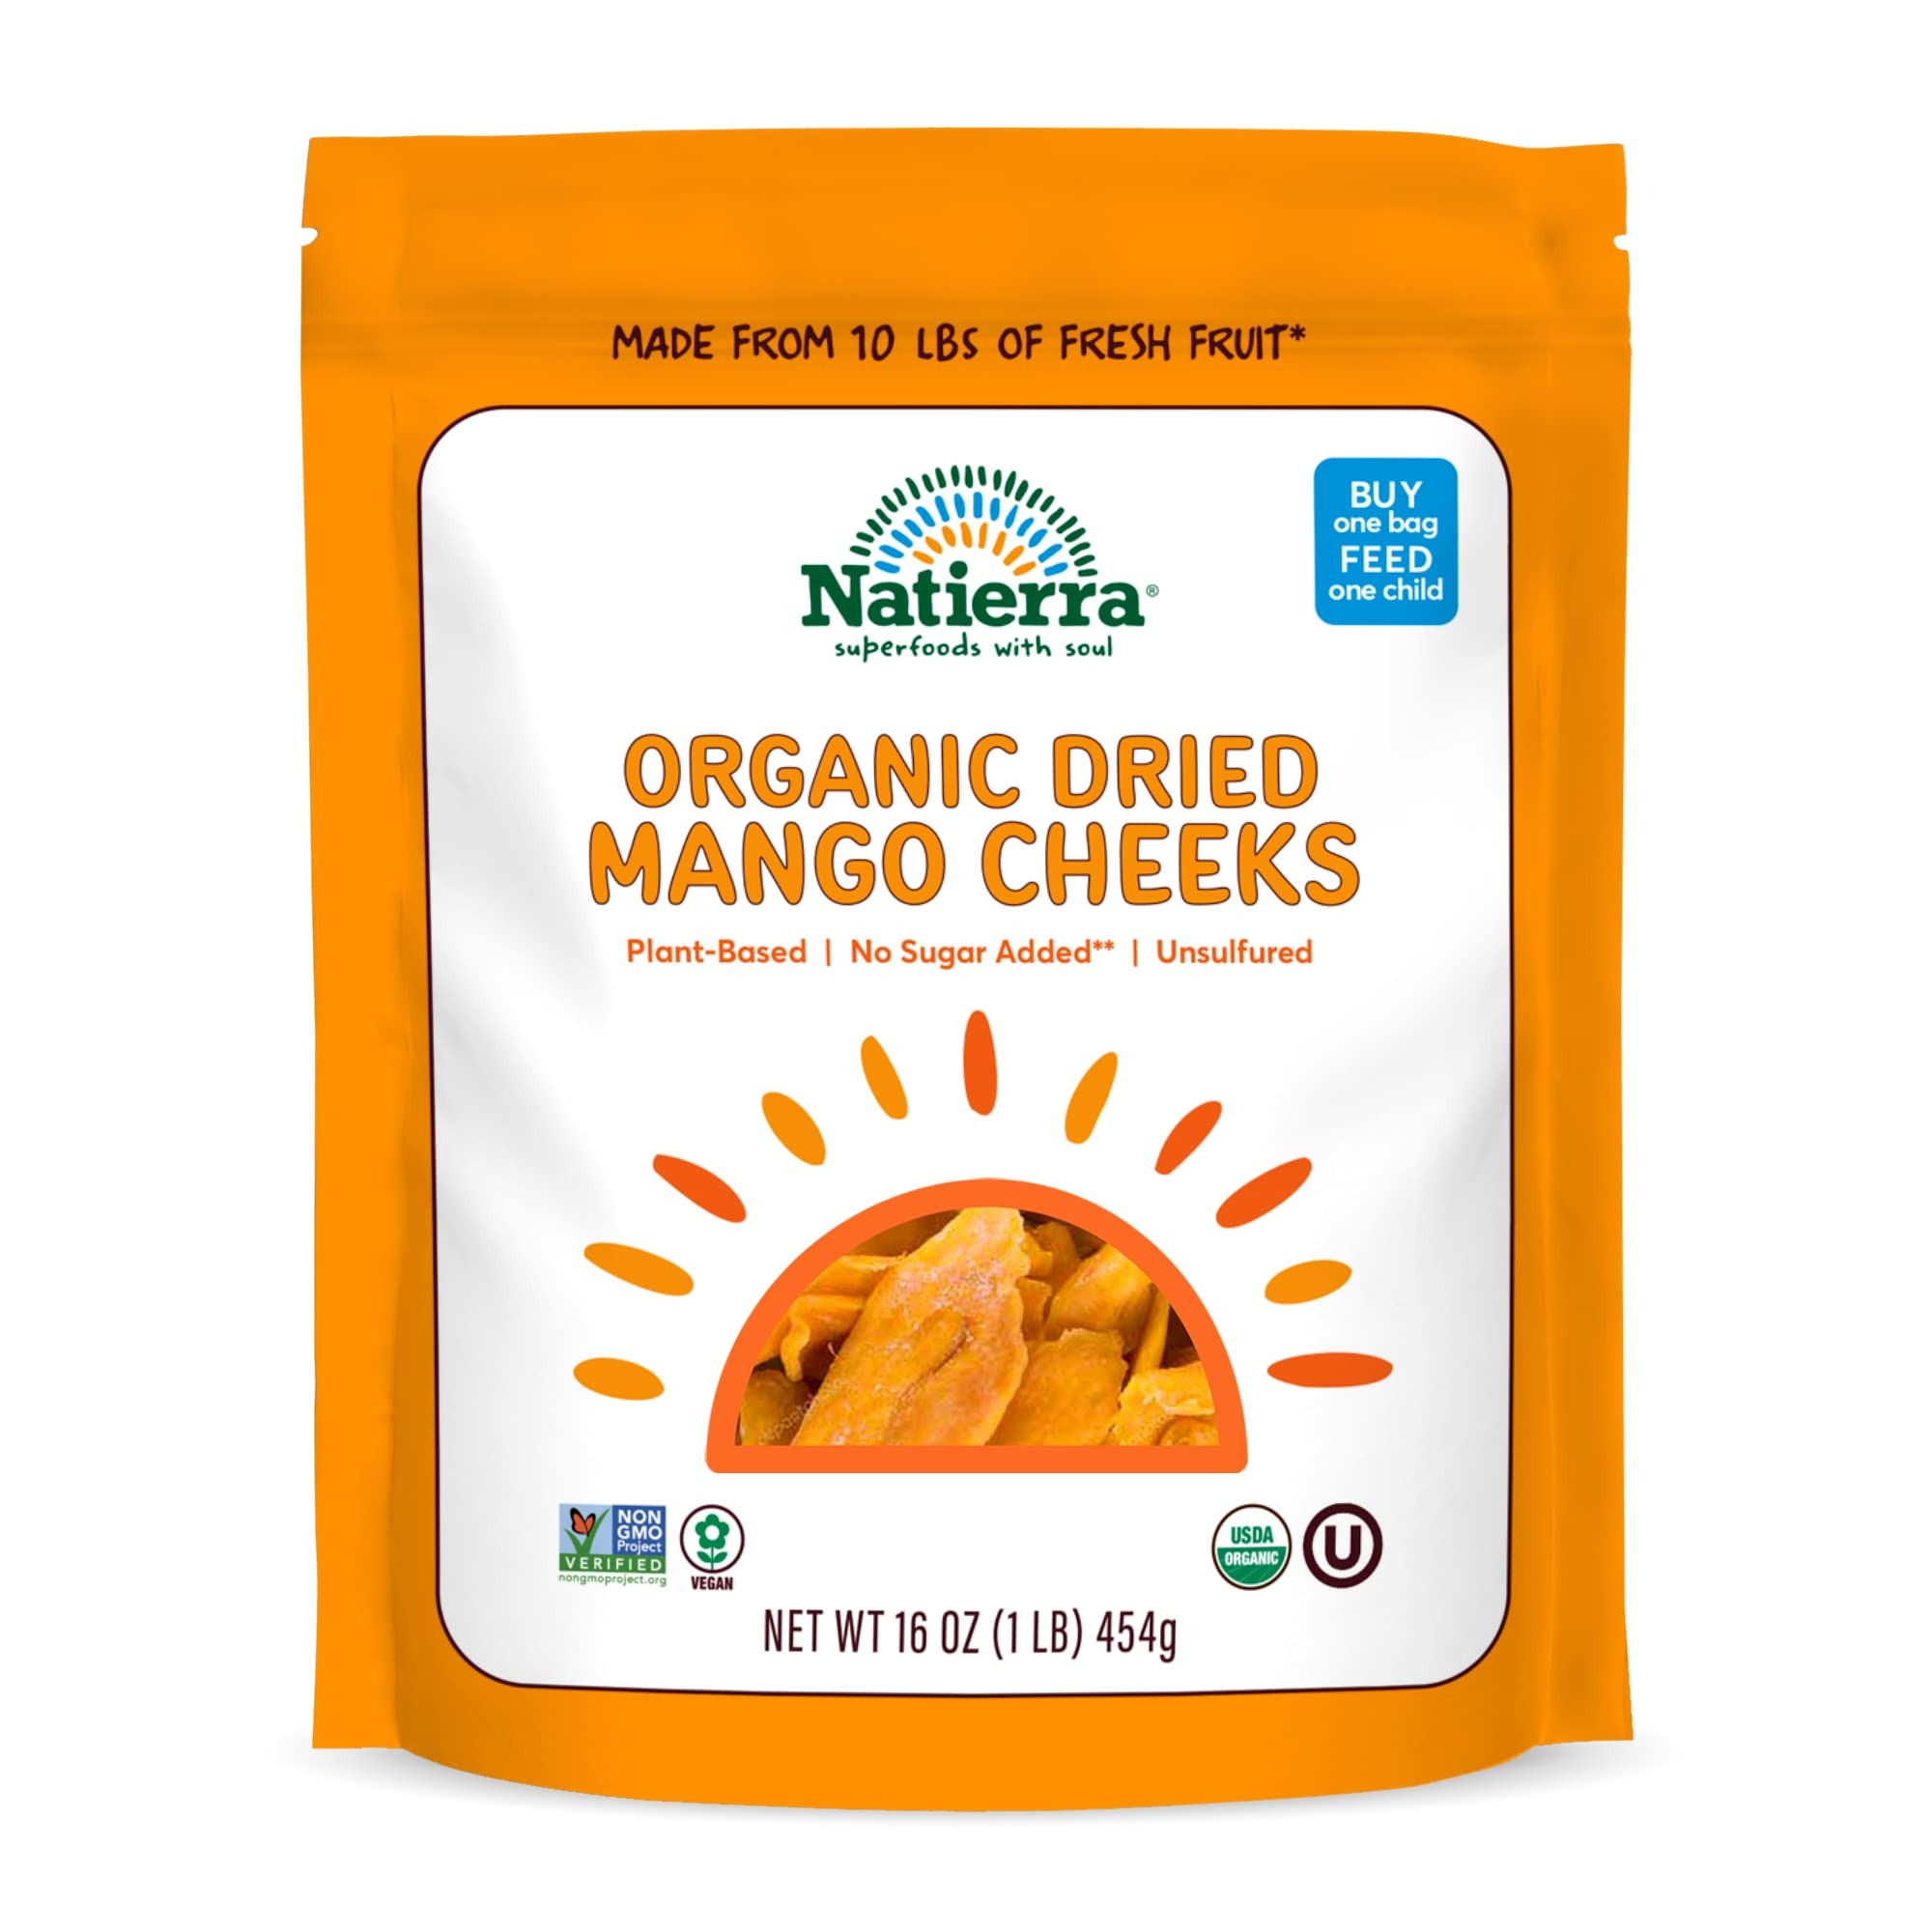
Item Name: NATIERRA Organic Dried Mango Strips | No Sugar Added | USDA Organic, Non-GMO & Vegan Mangoes| 16 Ounce (Pack of 1)
Bullet Point 1: No hydrogenated fats or high fructose corn syrup allowed in any food
Bullet Point 2: No bleached or bromated flour
Bullet Point 3: No synthetic nitrates or nitrites
Bullet Point 4: Item Package Weight: 1.1 pounds
Value: 16.0
Unit: Ounce

Price: 13.63